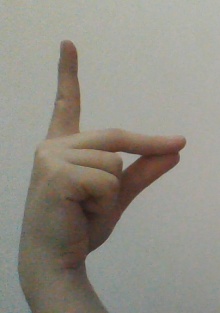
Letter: ta